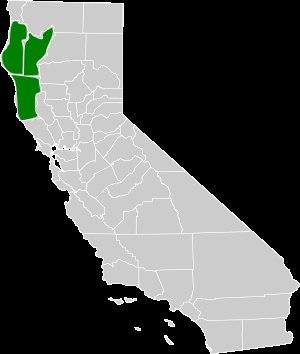
Le Triangle d'émeraude désigne une région formée par les trois comtés de Mendocino, de Humboldt et de Trinity, dans le nord de la Californie.